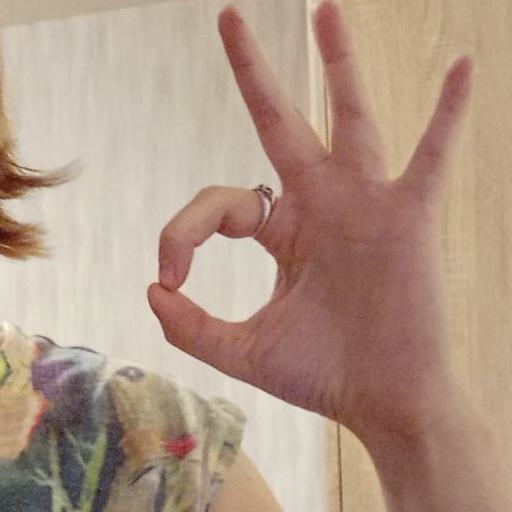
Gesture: ok